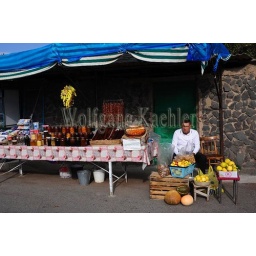
Armenia, near yerevan, garni temple, street vendor selling fruit and preserves